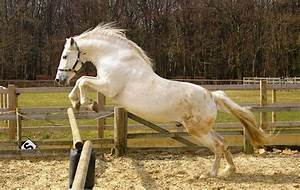
Label: cavallo